Answer in natural language. How many DiningTables are visible in the scene? Choose between the following options: 4, 3, 1, 1 or 5
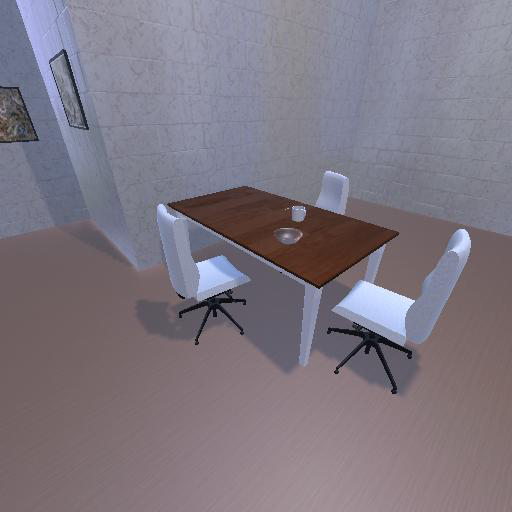
<answer>1</answer>